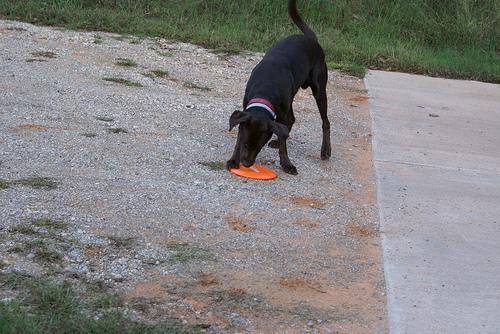
Breed: Labrador_Retriever